Whitby

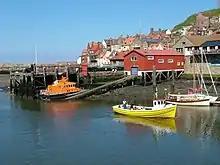
Whitby Lifeboat Station before it was replaced in 2007

Tourism supported by fishing is the mainstay of Whitby's economy in an isolated community with poor transport infrastructure and restricted by building constraints in the surrounding North York Moors National Park. The economy is governed by the changing fortunes of fishing, tourism and to some extent, manufacturing. Structural changes have led to concentrations of deprivation, unemployment and benefit dependence. A narrowing employment base and dependence on low wage and low skill sectors has resulted in younger age groups leaving the area. There are few business start-ups and small and medium-sized enterprises. Older people who make increasing demands on the area's health and social care capacity have moved into the area. Demographic changes, Whitby's relative isolation from the region's main growth areas and decline in traditional employment sectors pose an economic challenge.